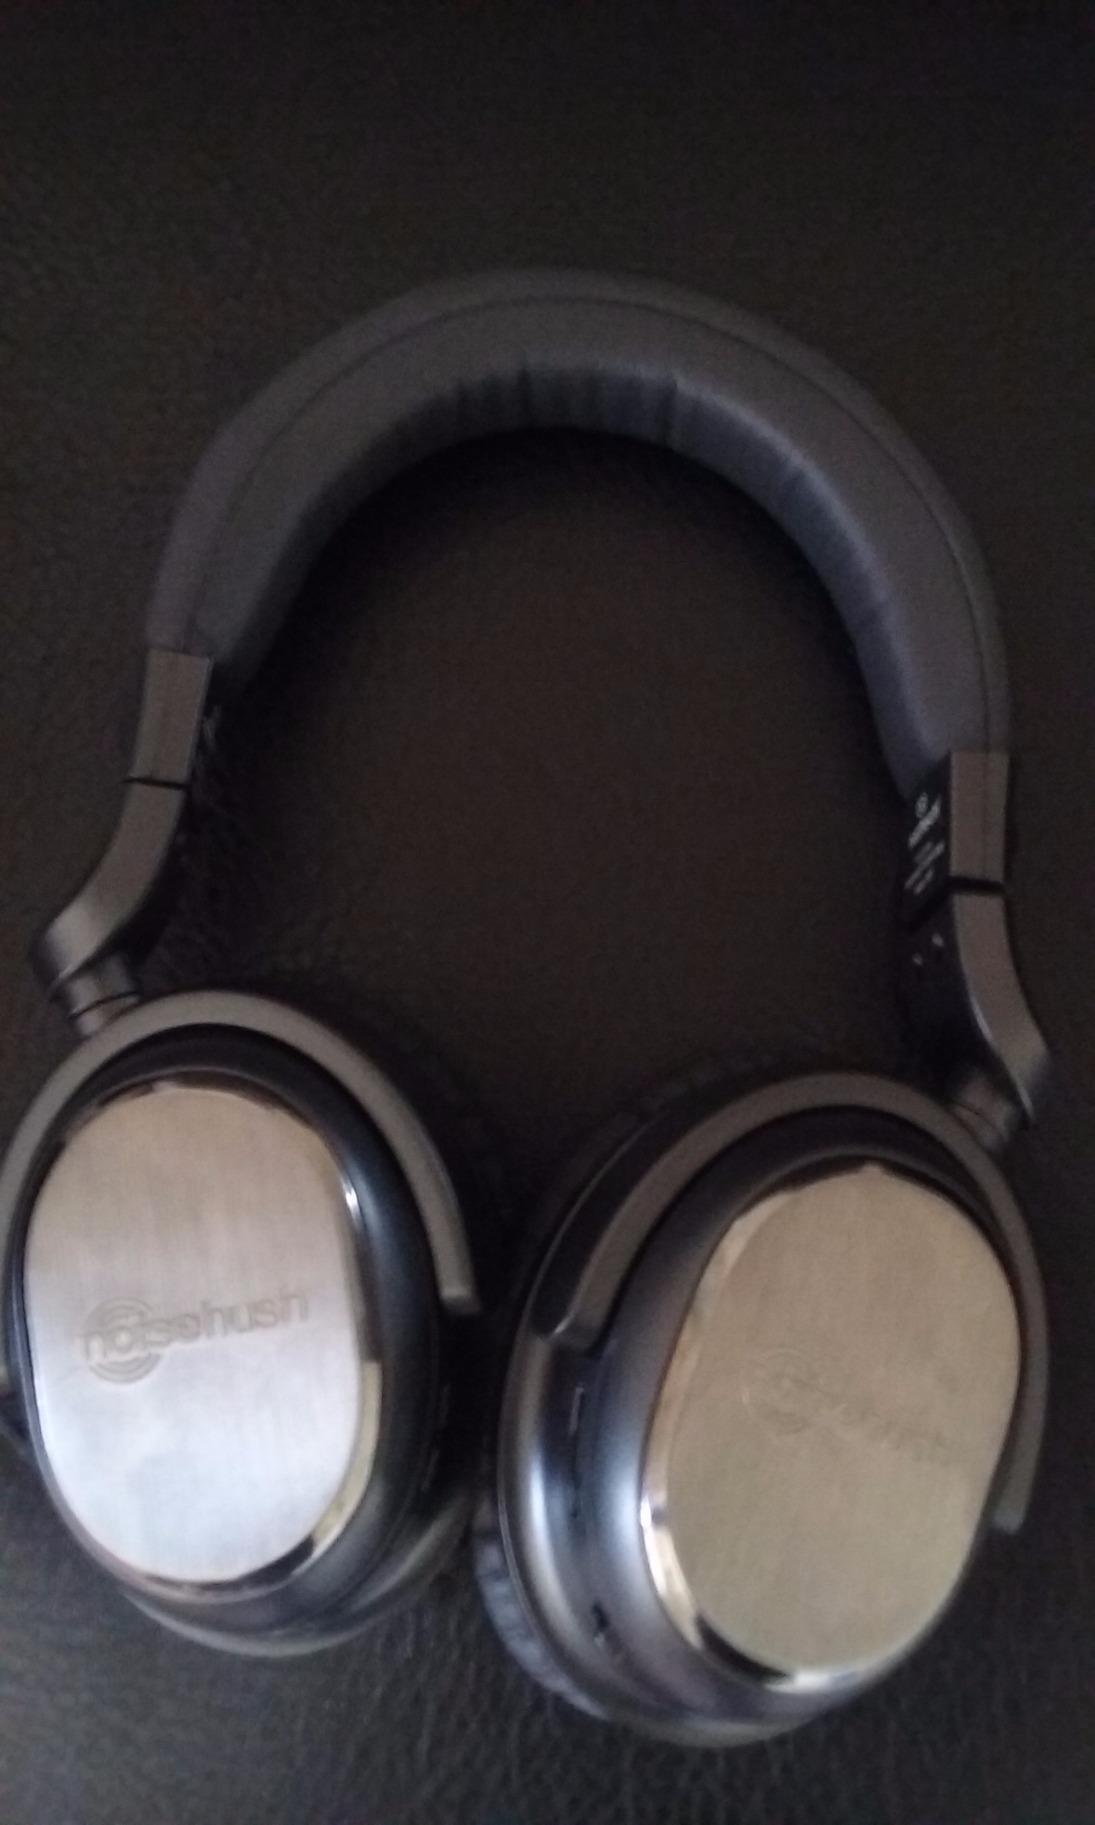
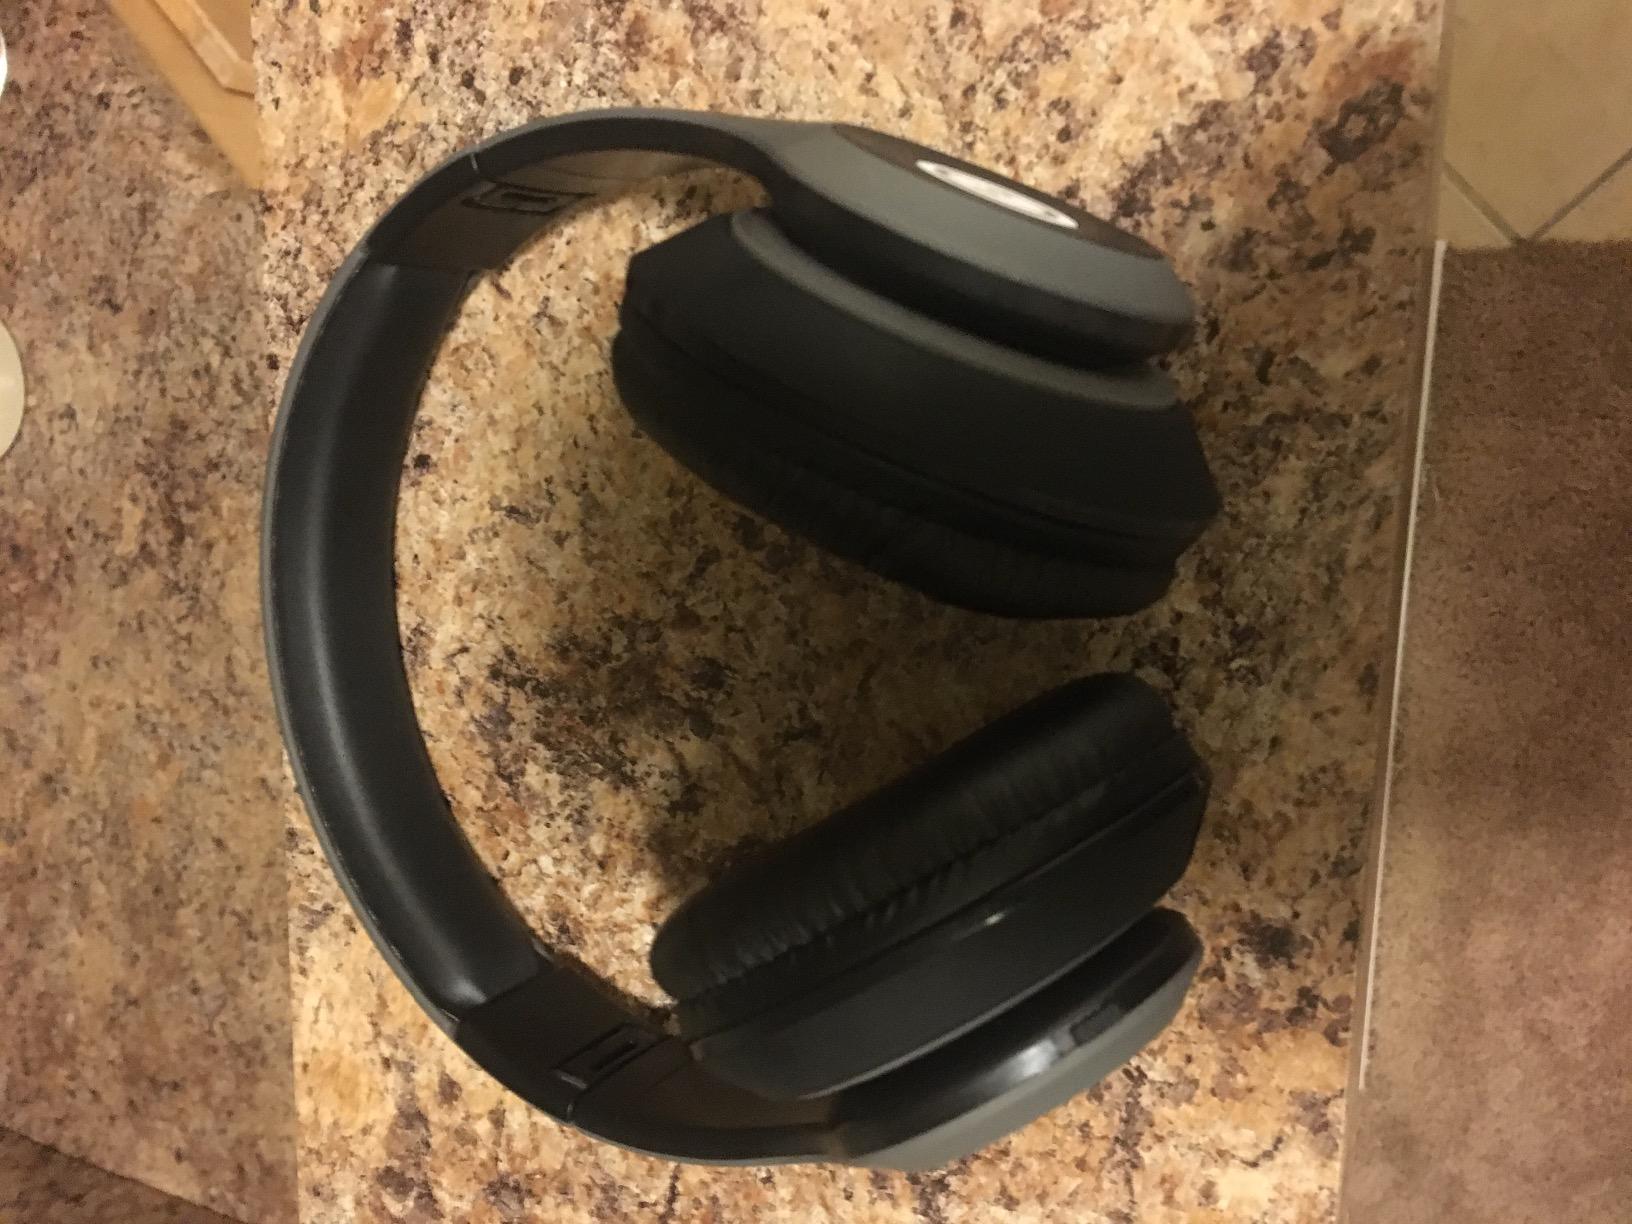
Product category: headphones
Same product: no